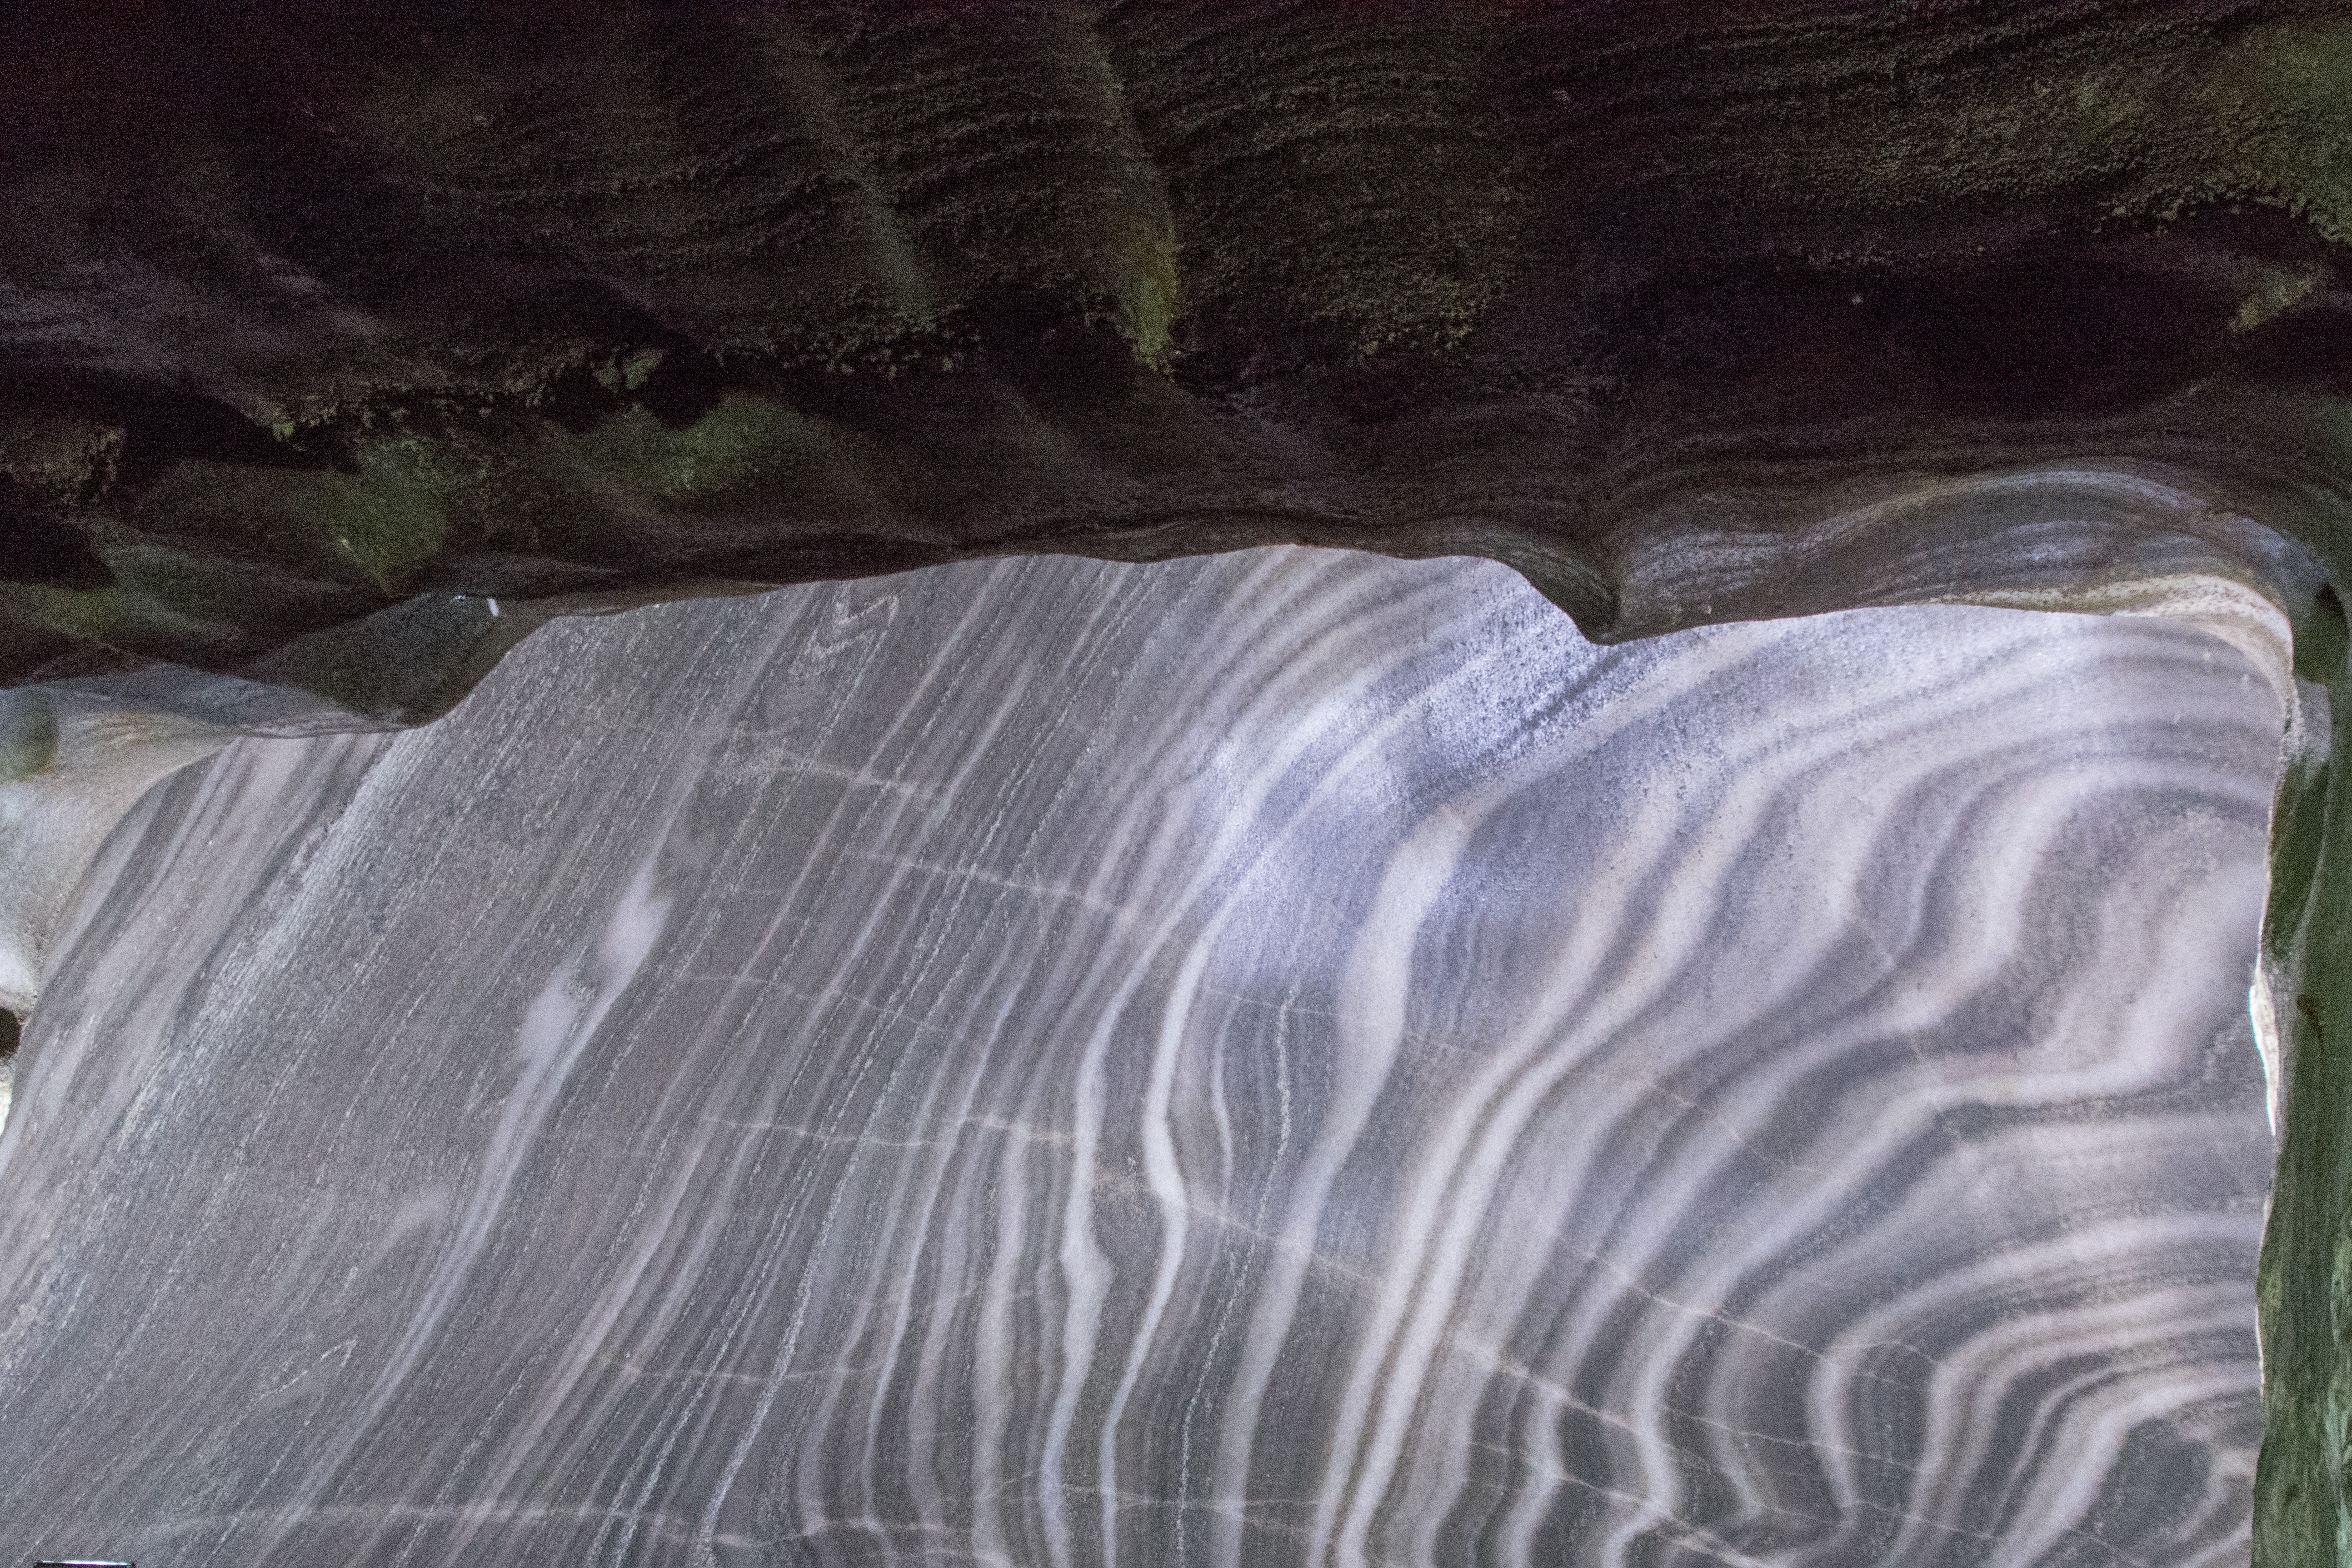
rock, formation, ice, cave, salt, terrain, material, geology, mine, rumania, transylvania, cluj, turda salt mine, salina turda